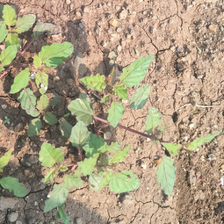
Weed species: Punarnava _(Boerhaavia diffusa)